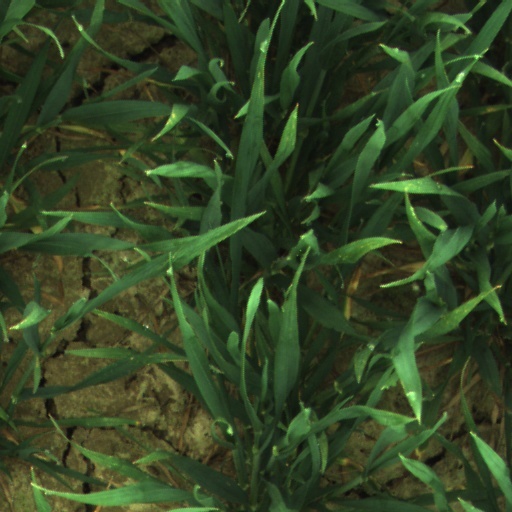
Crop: wheat